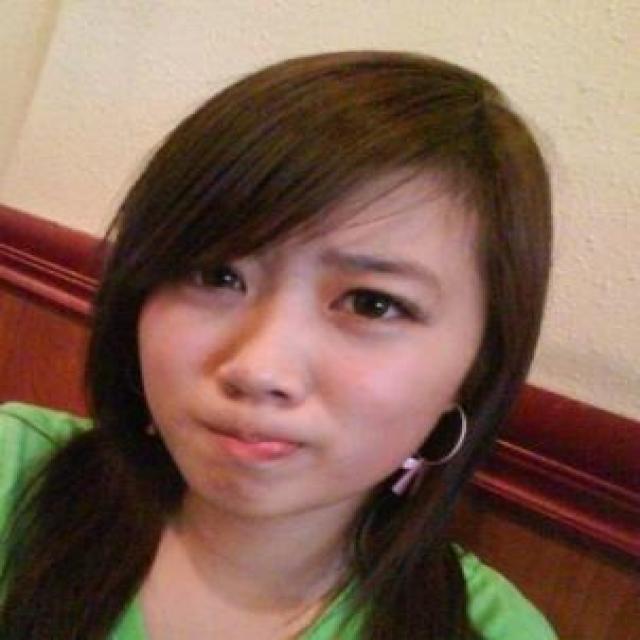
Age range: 21-44